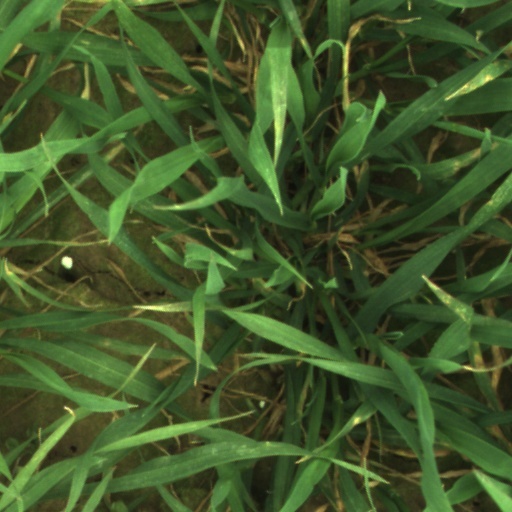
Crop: wheat